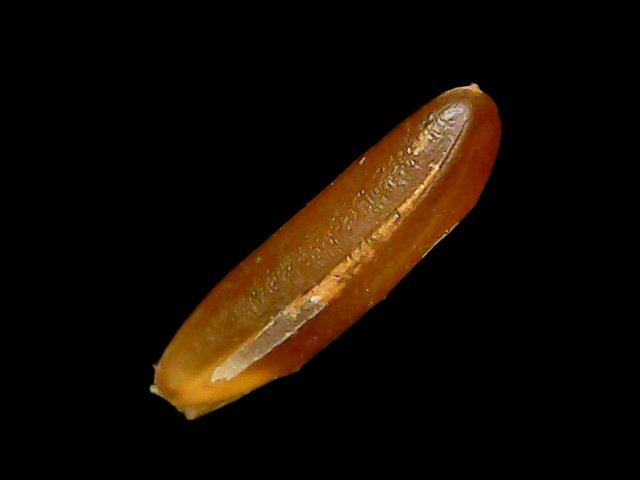
Rice variety: Binadhan20